Bran Van 3000

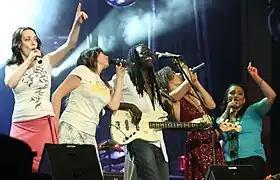
Jayne Hill, Sara Johnston, Gary McKenzi, Kim Bingham & Stephane Moraille Taken at the Bran Van 3000 Concert @ Montreal Jazz Festival 2008, Place des Arts, Montreal, Quebec, Canada on July 1, 2008

Bran Van 3000 (also known as BV3) is a Canadian alternative rock and hip hop collective from Montreal, Quebec. Founded by James Di Salvio and E.P. Bergen, they collaborated on a number of songs with Stéphane Moraille, Sara Johnston, Steve "Liquid" Hawley, Jayne Hill, Jean Leloup, Kim Bingham, Pierre-Luc Cerat and many other musicians.